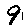
Label: 9